Thakor Patel

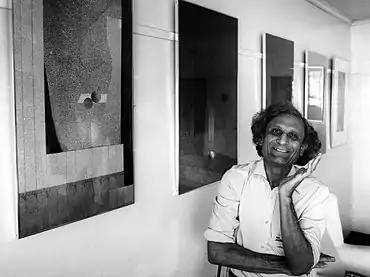

A technique that Thakor has used in many of his mixed media pieces, was pivotal to adding beautiful textures that added diversity in his paintings. His objective was to create a broken brick texture which Thakor saw after finishing class. Immediately, he started to experiment with a toothbrush to try and replicate what he saw before in the broken bricks, but with several other, more vibrant colours. It took many attempts, however he managed to perfect his technique and now it plays a meaningful part in his paintings.